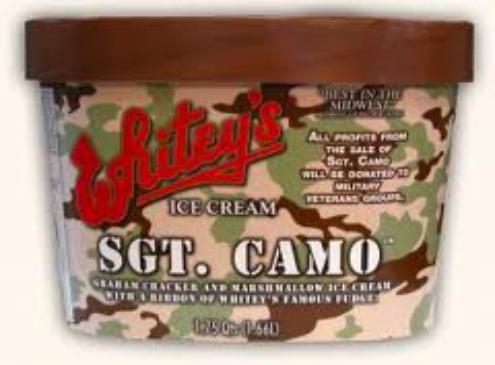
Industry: Food